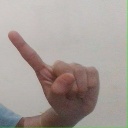
अक्षर: ए